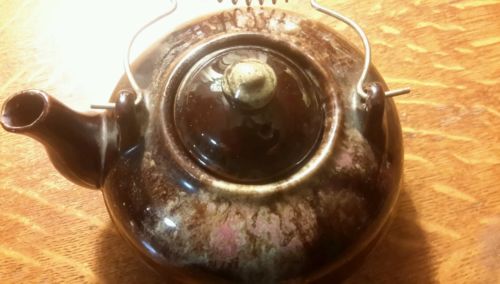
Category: kettle